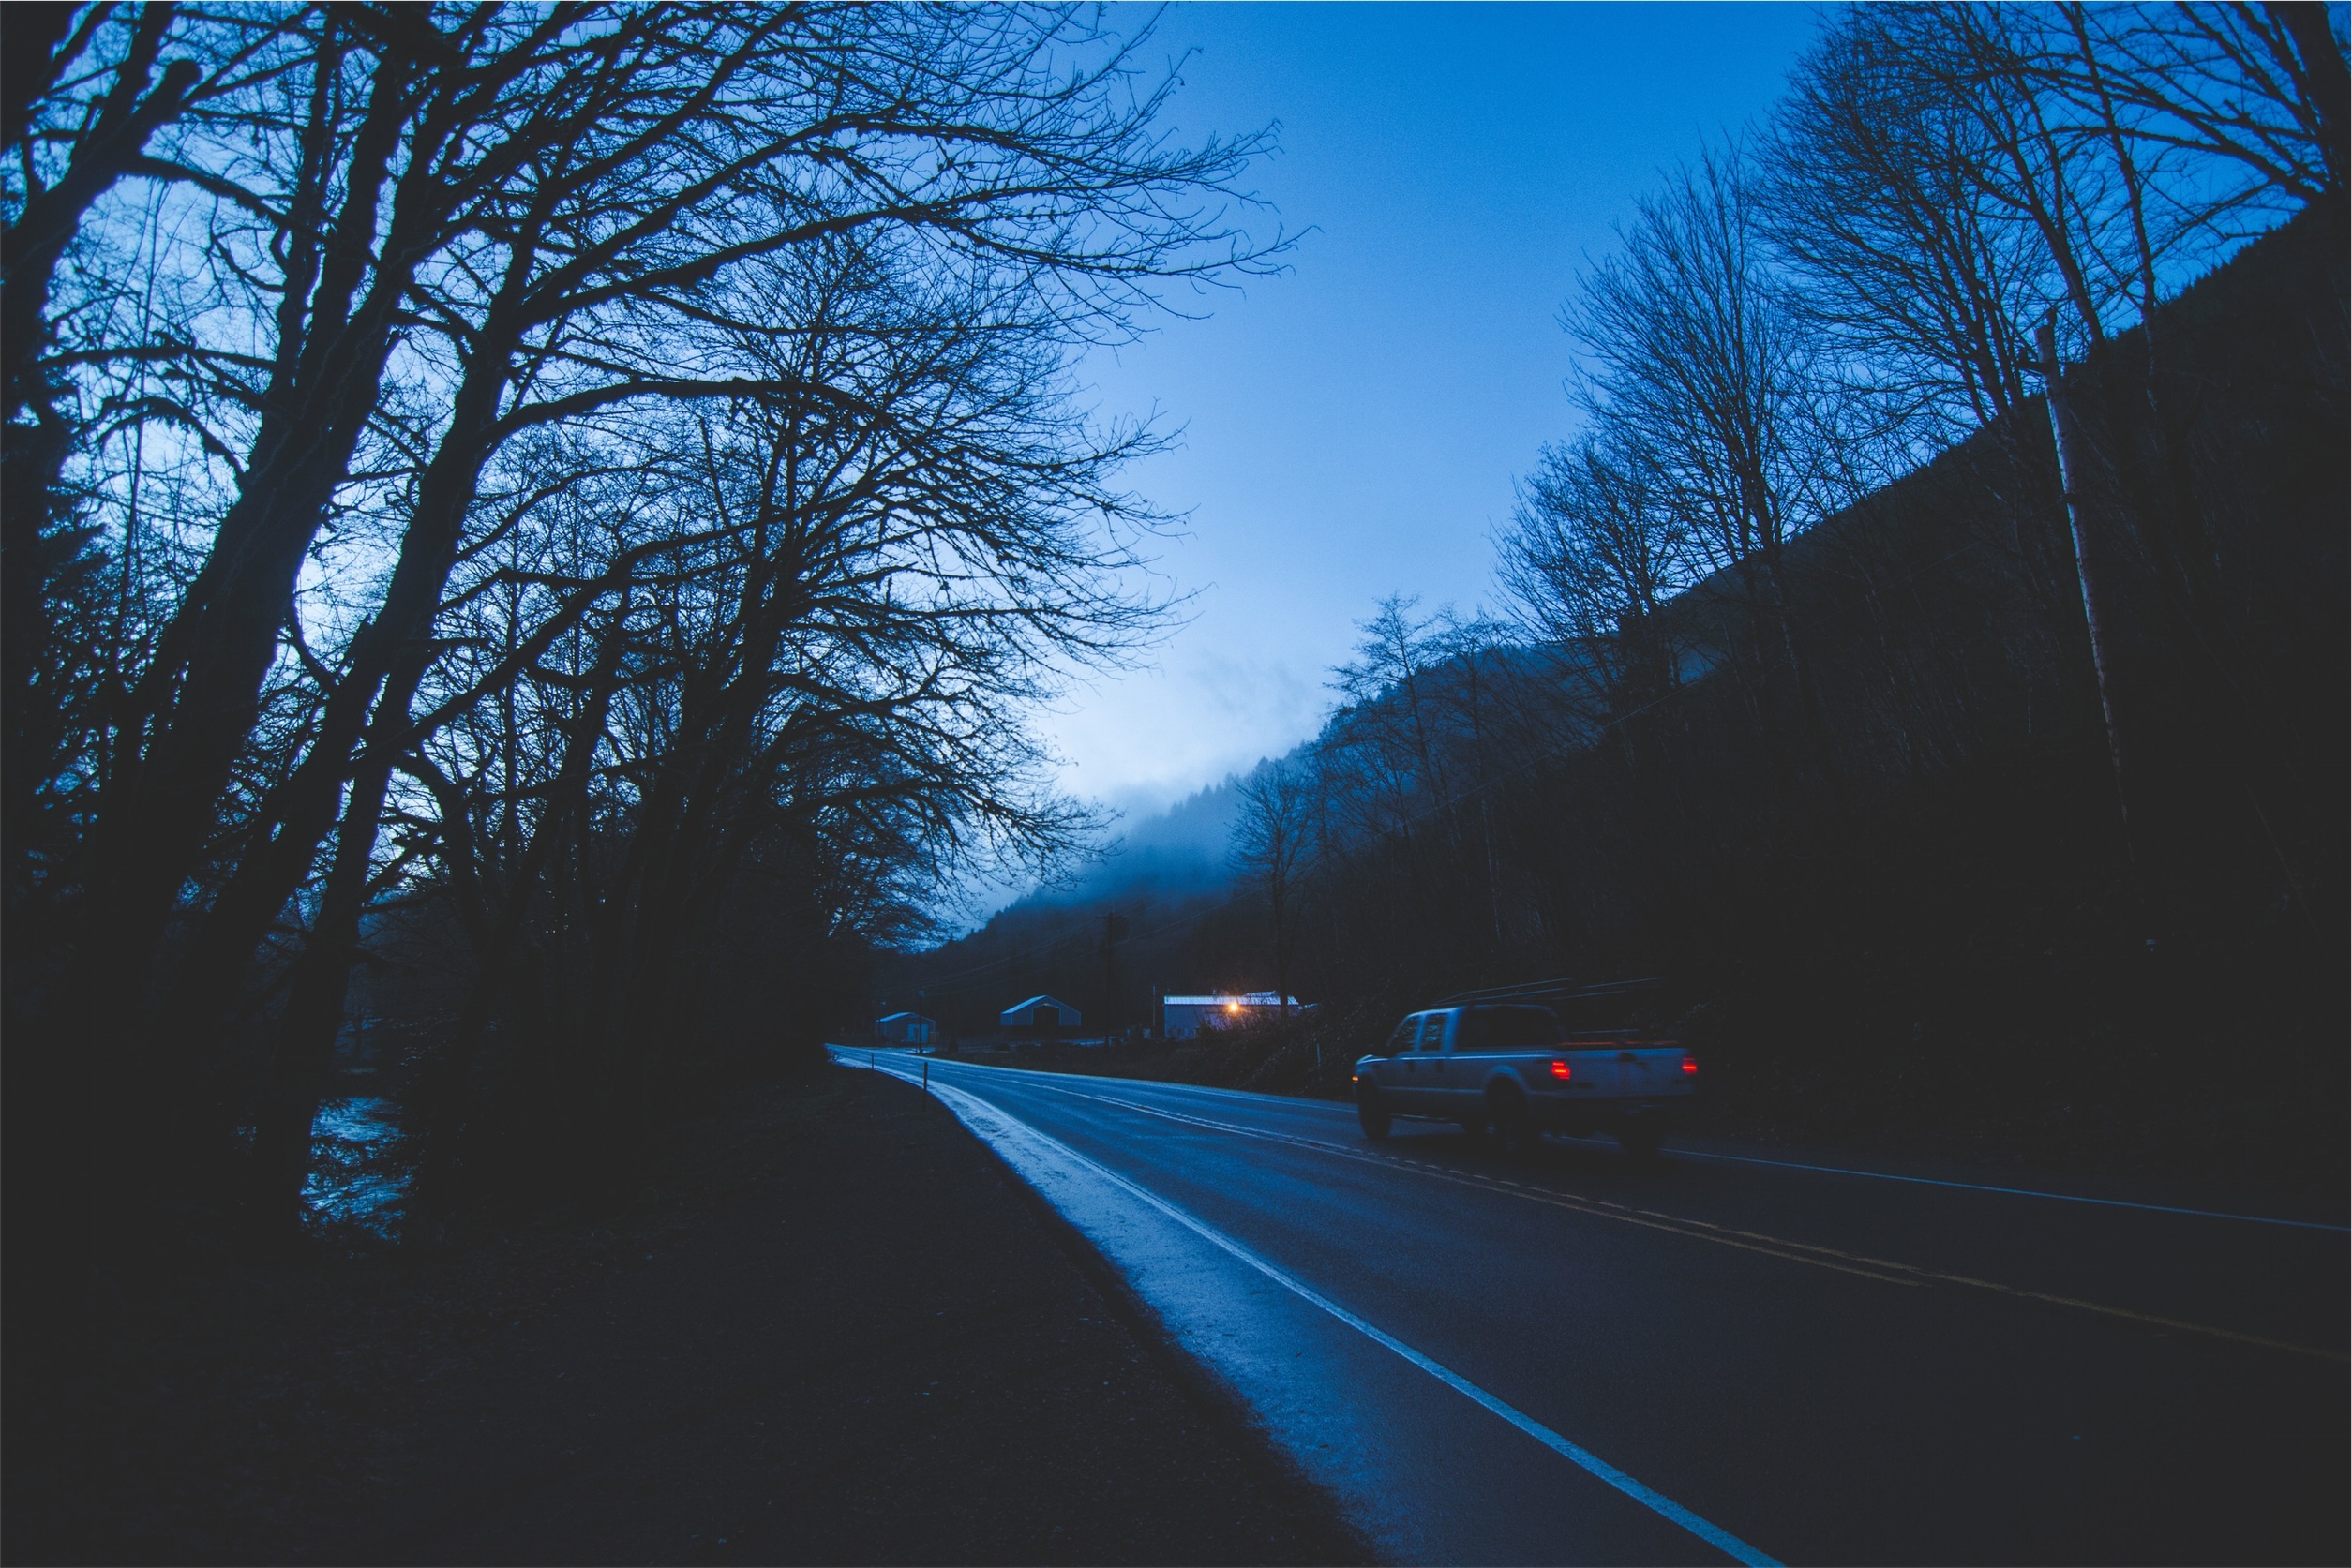
snow, winter, light, sky, fog, road, night, sunlight, morning, highway, driving, dawn, dark, dusk, evening, truck, weather, darkness, blue, street light, automotive, trees, atmospheric phenomenon